Seff Parry

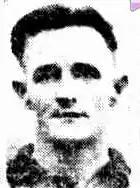

Arnold Sefton "Seff" Parry (17 August 1907 – 29 July 1980) was an Australian rules footballer who played with West Adelaide in the South Australian National Football League (SANFL), Fitzroy in the Victorian Football League (VFL) and East Perth in the Western Australian National Football League (WANFL). He coached both Subiaco and East Perth.